Fox News

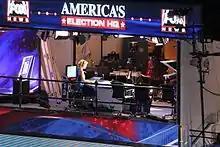
Then-Fox anchor Megyn Kelly covering the 2012 Democratic National Convention

On the night of October 22, 2012, Fox set a record for its highest-rated telecast, with 11.5 million viewers for the third U.S. presidential debate. In prime time the week before, Fox averaged almost 3.7 million viewers with a total day average of 1.66 million viewers.